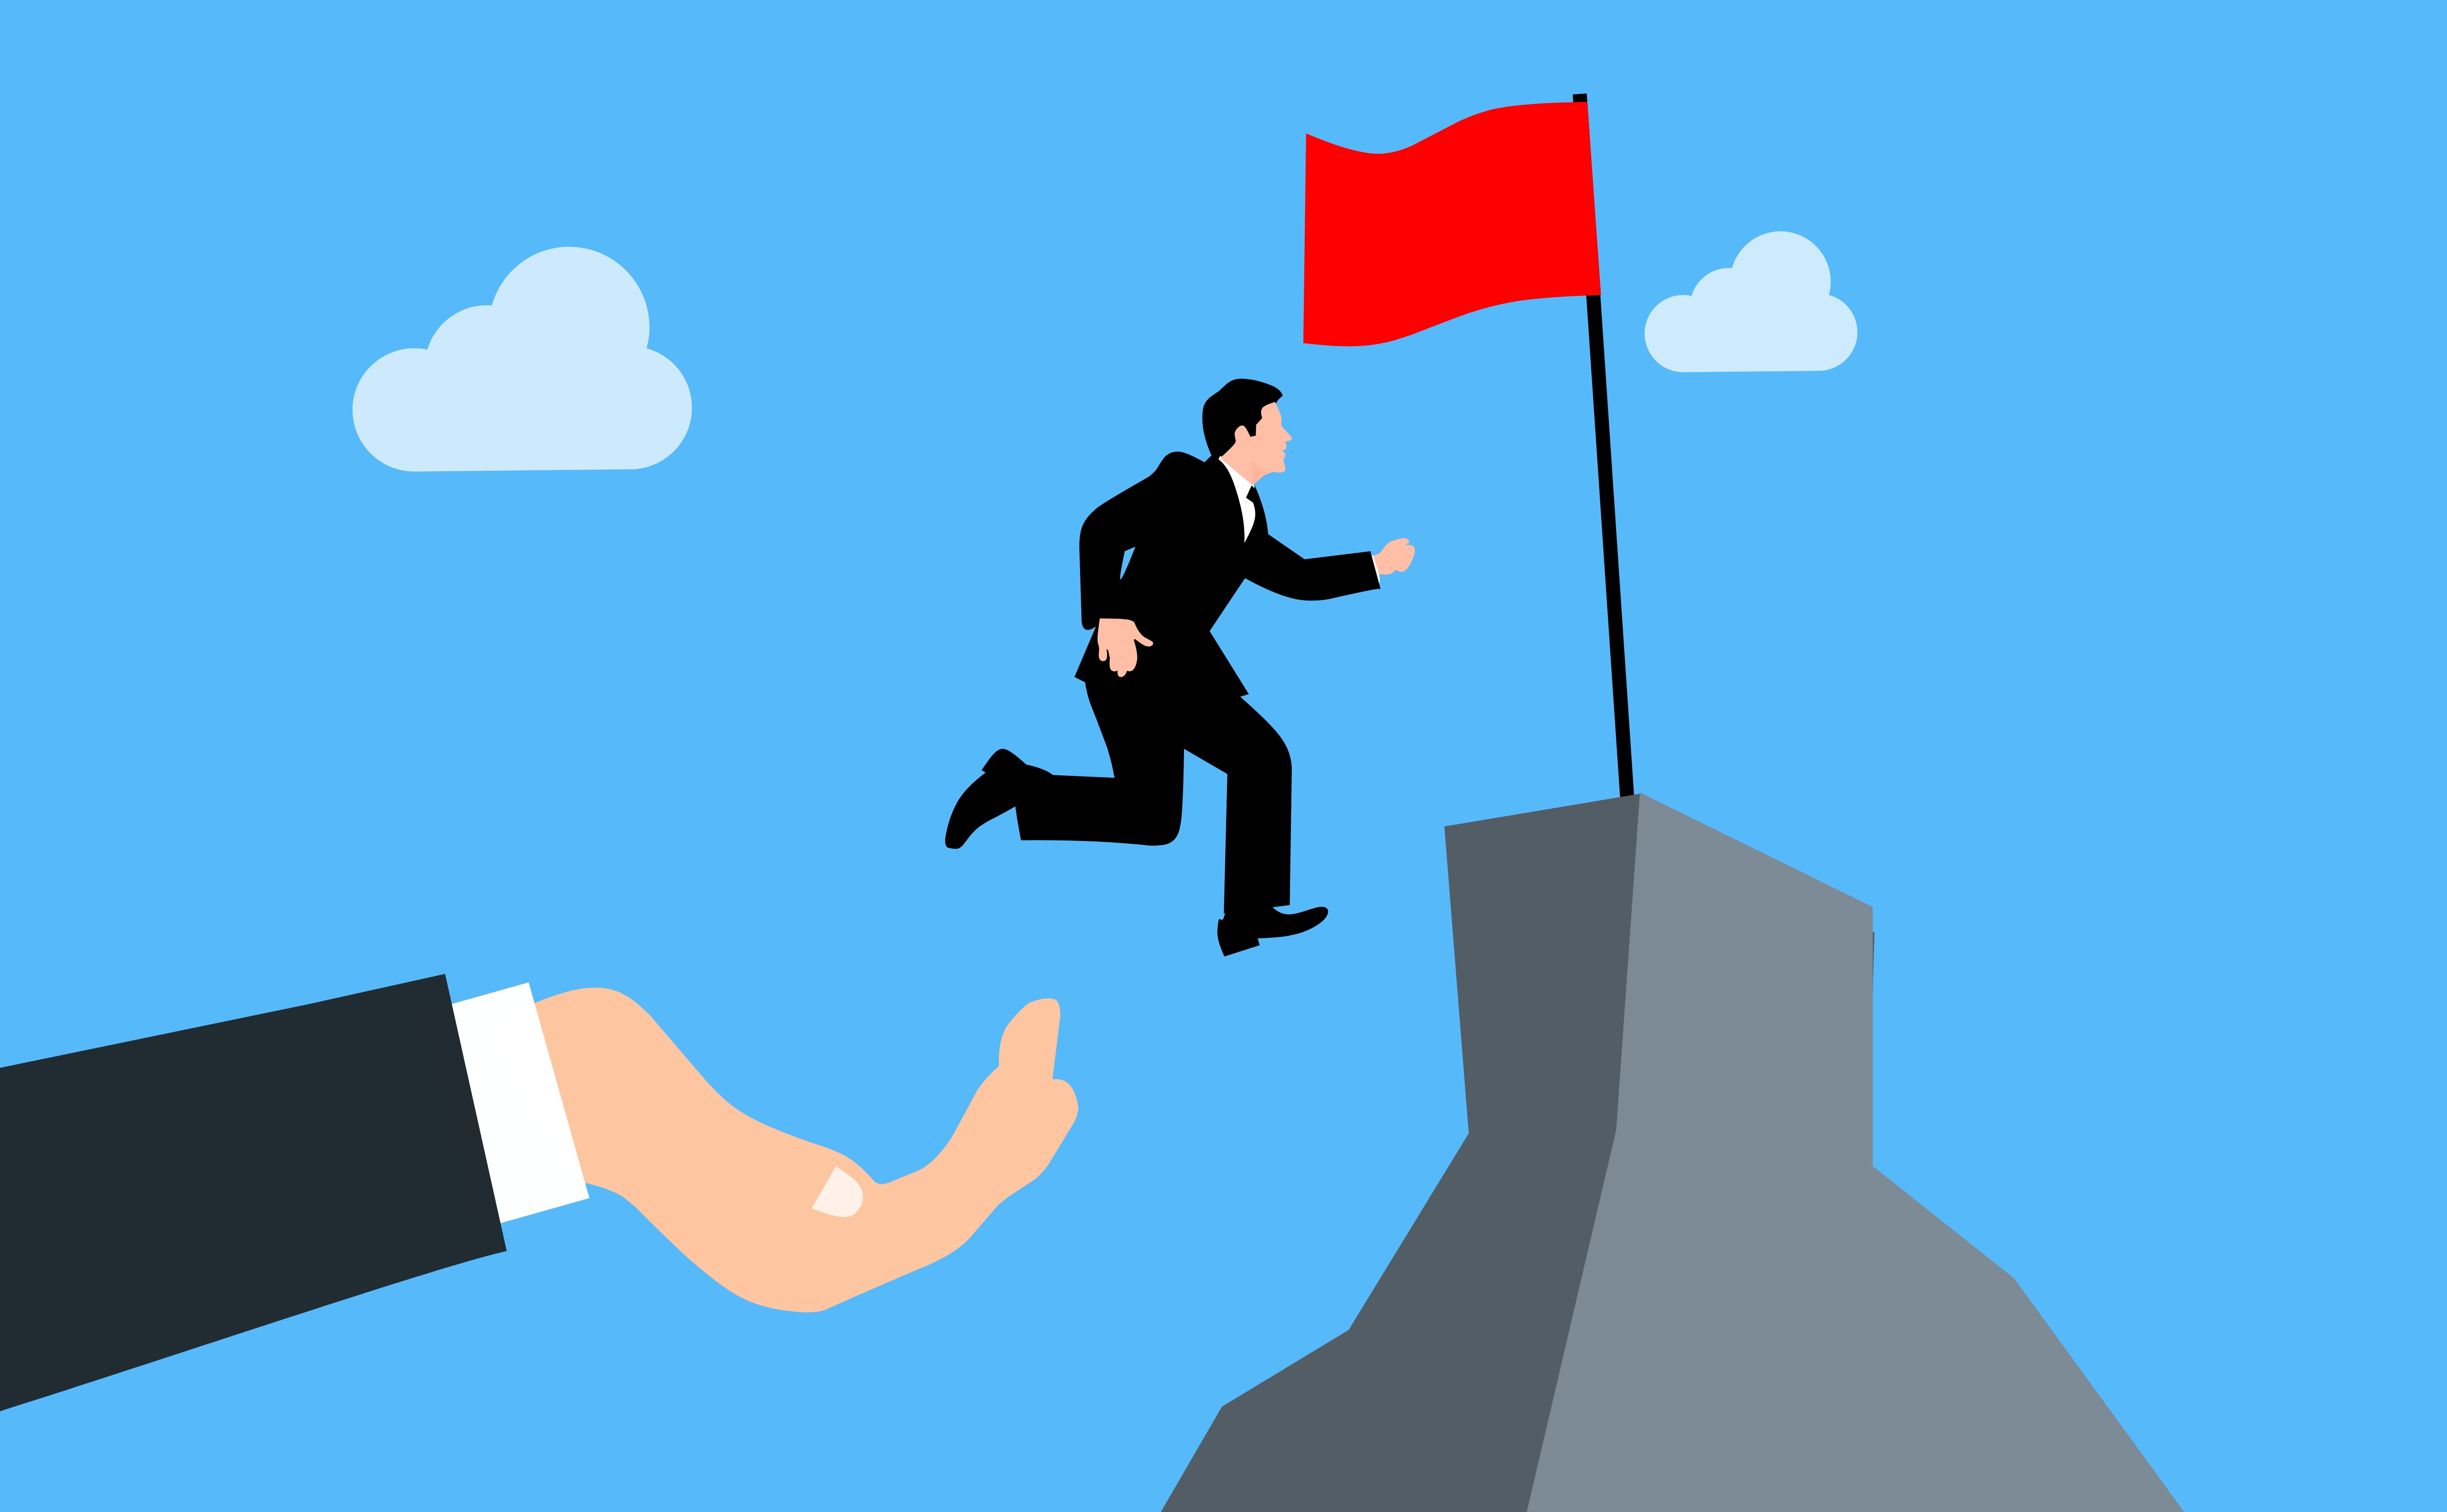
business, goal, cooperation, achievement, management, support, help, risk, dangerous, employee, challenge, courage, success, protection, insurance, work, teamwork, hand, cartoon, rock, leadership, mountain, jumping, team, manifest, gesture, world, font, line, happy, illustration, graphics, art, electric blue, logo, conversation, fictional character, People in nature, job, symbol, brand, recreation, animation, graphic design, sign, Animated cartoon, employment, sharing, clip art, slope, silhouette, thumb, collaboration, businessperson